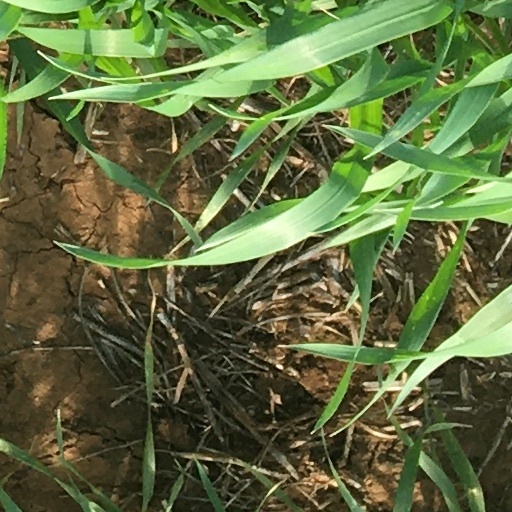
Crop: wheat